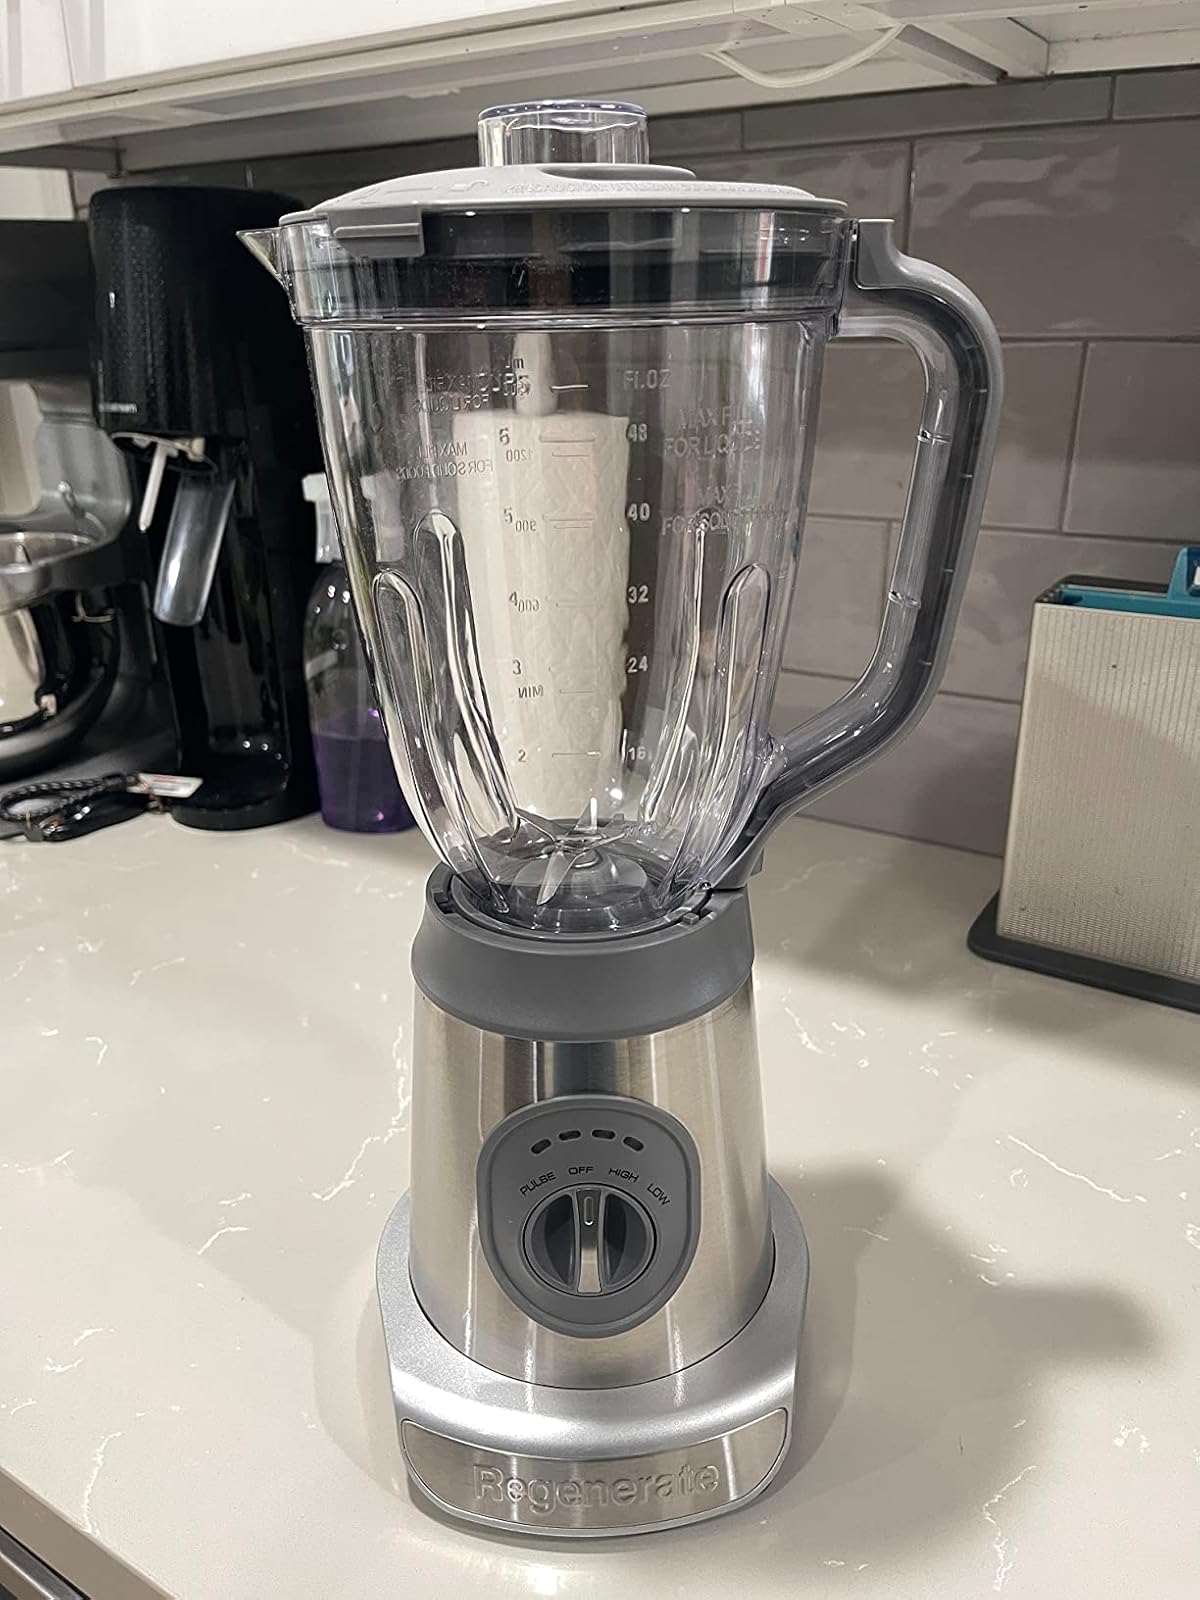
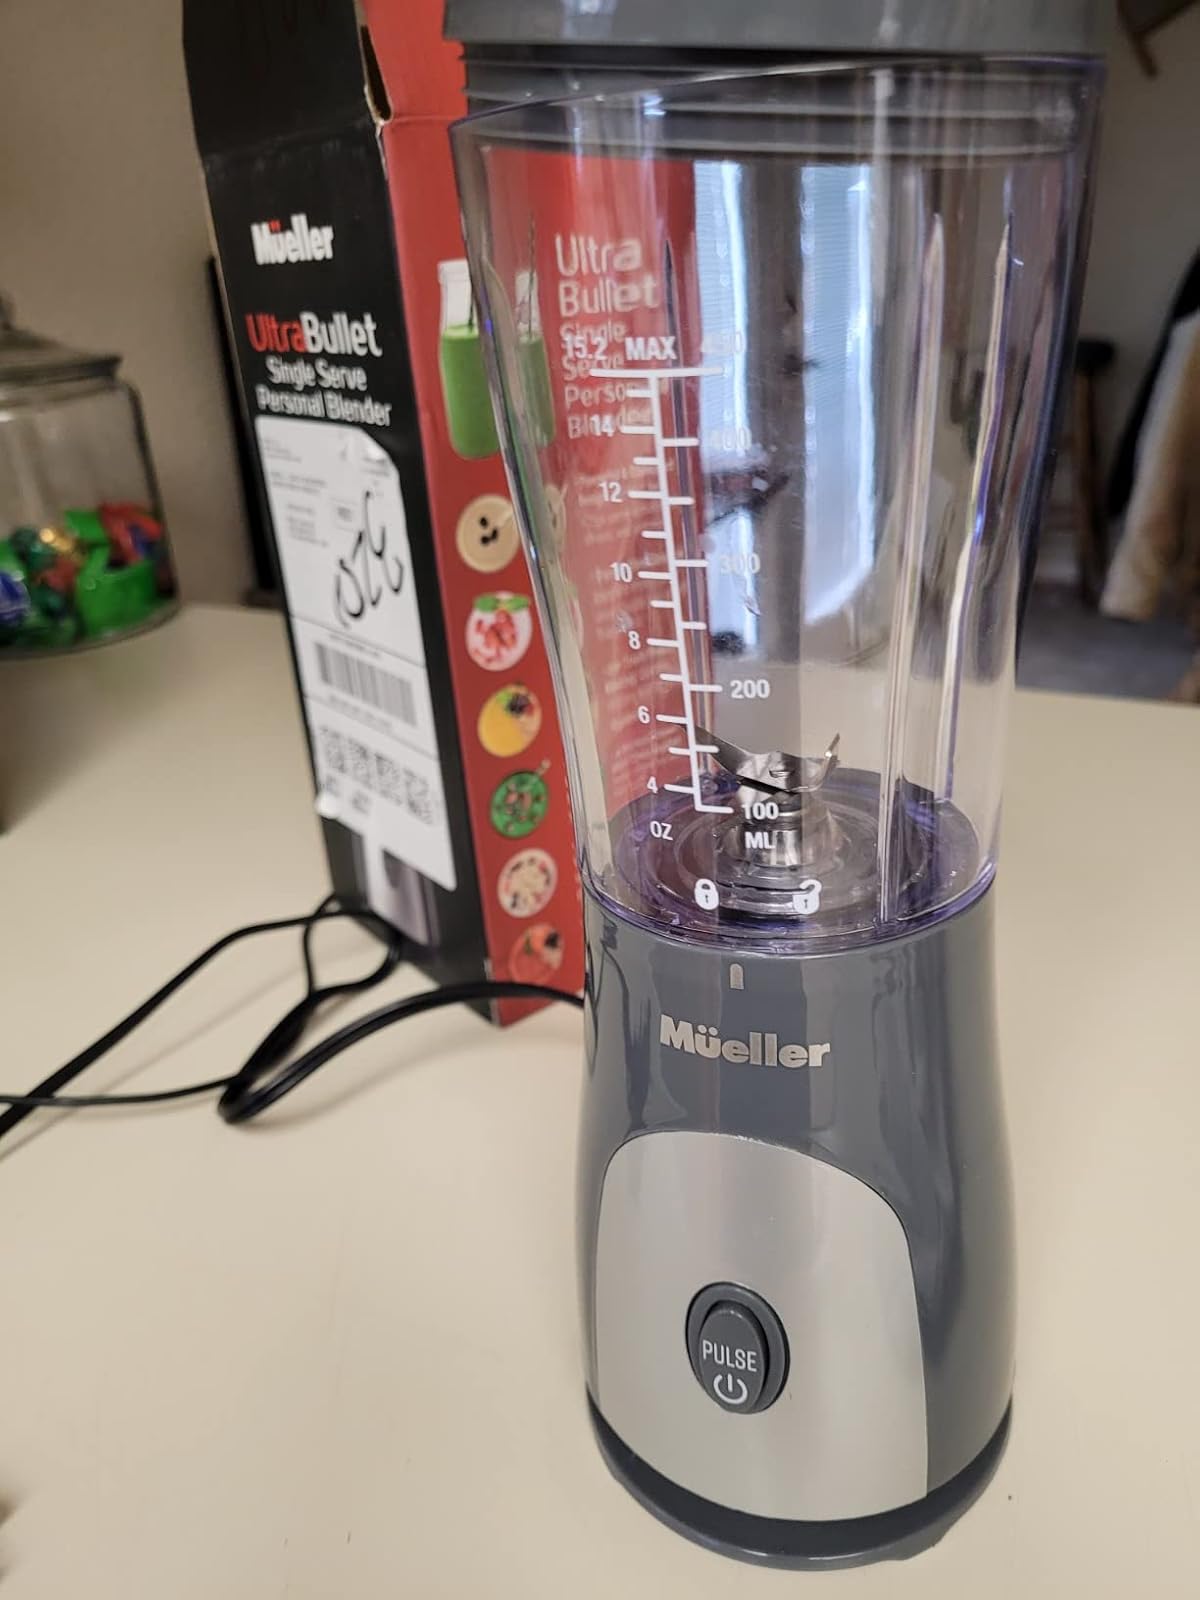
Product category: items_blender
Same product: no